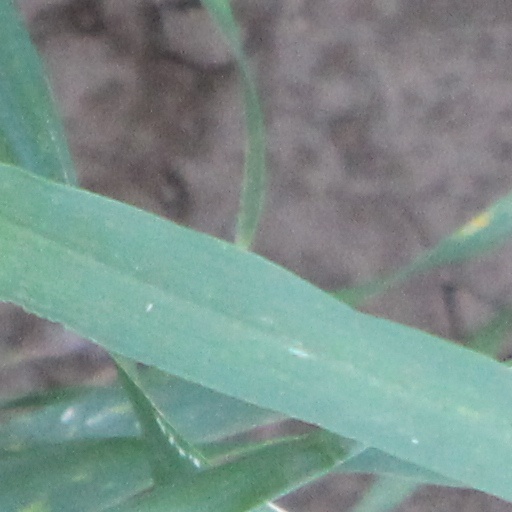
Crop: wheat